Cannabis in Japan

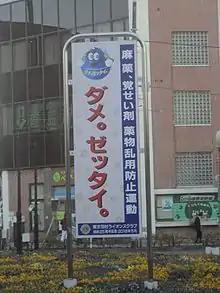
A roadside sign with a cartoon globe above a Japanese slogan in large bold text

Cannabis use and production continued as Japan unified under a centralized government. References to cannabis appear in "Man'yōshū", the oldest extant collection of Japanese "waka" (poetry), and in haiku poetry; bundles of cannabis were also traditionally burned during Bon to welcome the spirits of the deceased. By 645 CE, hemp was among the goods taxed by the ruling Yamato court, which also paid corvée laborers in hemp cloth and other items collected from commoners as exemption revenue. The ascendance of the feudal daimyo led to the further cultivation of commodity crops like hemp, which provided them an additional source of revenue through both sale and taxation. While the wealthy classes typically wore silk clothing during this period, hemp was the main fiber used to make clothing among commoners; hemp was also used to make uniforms and leisure kimono for "samurai", training clothes for martial arts, and military uniforms. As Japan pursued a policy of economic isolationism during the Edo period, agricultural plots in the south of the country were used to grow cotton, which was highly valued at the time, while hemp was grown on a smaller and more irregular scale in the north.